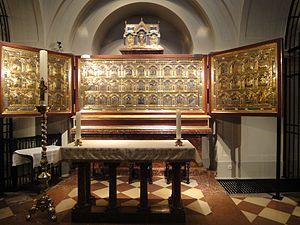
Le Moyen Âge est une période de l'histoire de l'Europe, s'étendant de la fin du Vᵉ siècle à la fin du XVᵉ siècle, qui débute avec le déclin de l'Empire romain d'Occident et se termine par la Renaissance et les Grandes découvertes. Située entre l'Antiquité et l'époque moderne, la période est subdivisée entre le haut Moyen Âge, le Moyen Âge central et le Moyen Âge tardif.
L'autel de Verdun est une œuvre mosane réalisée en 1181 par Nicolas de Verdun pour l'abbaye de Klosterneuburg, en Basse-Autriche au nord de Vienne. Ses trois parties comprennent 55 plaques de cuivre doré réalisées selon la technique du champlevé, semblables à la Châsse des rois mages de la cathédrale de Cologne.